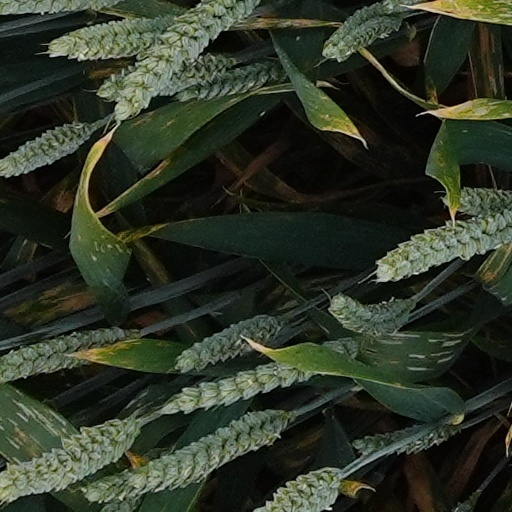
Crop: wheat